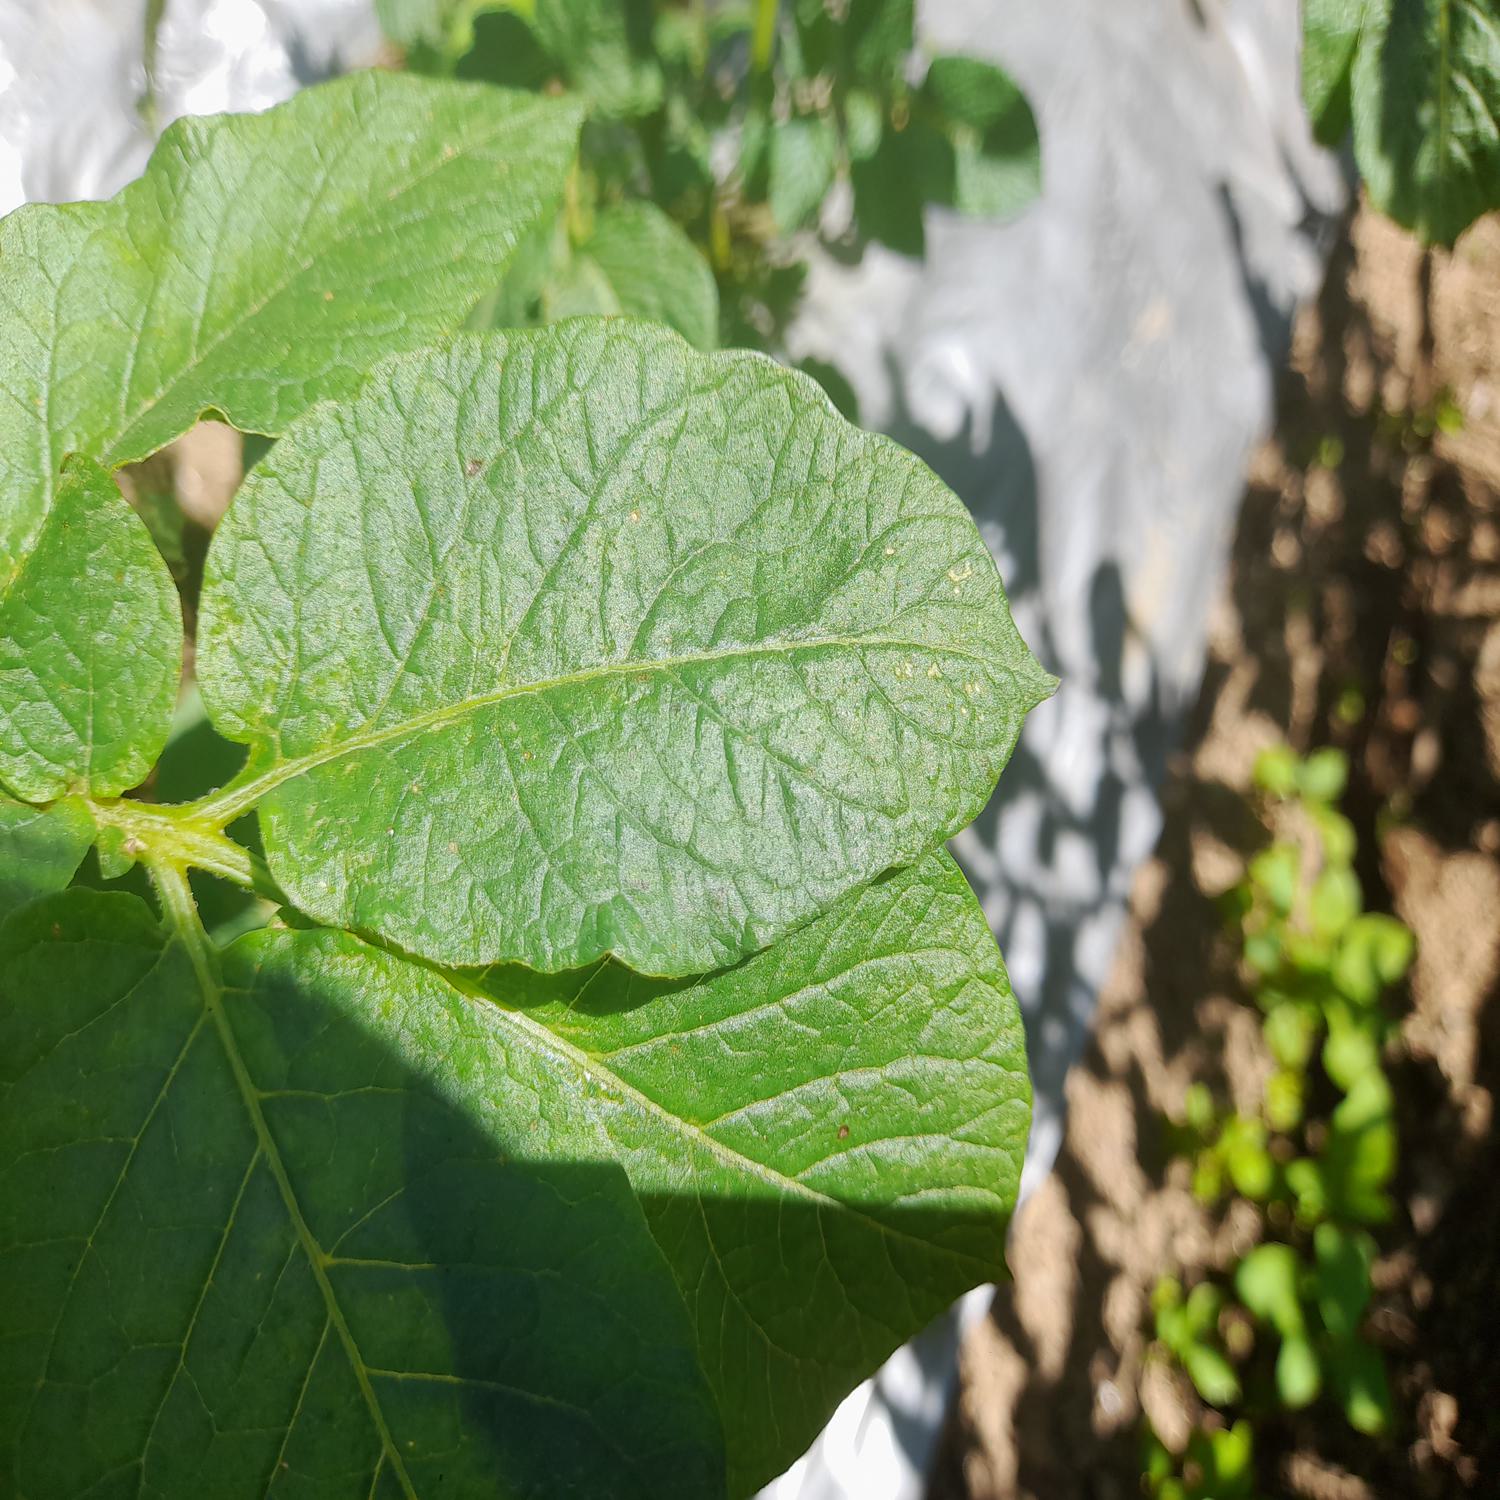
Label: Healthy